Mount Hope Farm

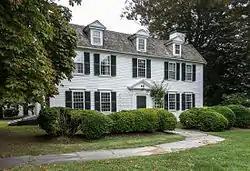
Governor Bradford House in 2013

Mount Hope Farm (also known as Gov. William Bradford House) is a historic estate on Metacom Avenue in Bristol, Rhode Island, United States.